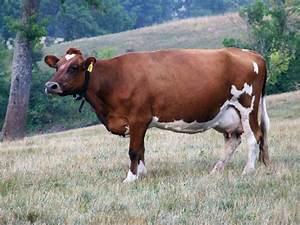
Label: cow